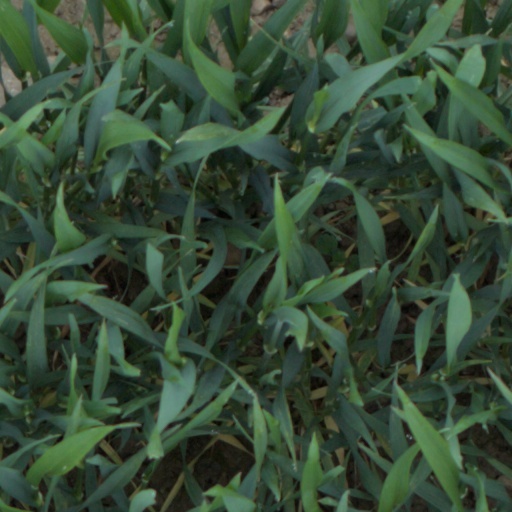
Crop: wheat